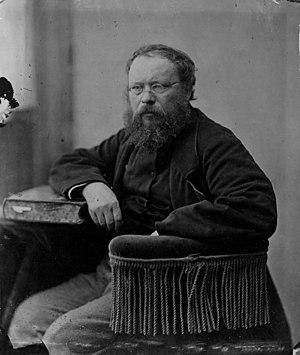
Le mot socialisme recouvre un ensemble très divers de courants de pensée et de mouvements politiques, dont le point commun est de rechercher une organisation sociale et économique plus juste. Le but originel du socialisme est d'obtenir l'égalité sociale, ou du moins une réduction des inégalités et, notamment pour les courants d'inspiration marxiste, d'établir une société sans classes sociales. Plus largement, le socialisme peut être défini comme une tendance politique, historiquement marquée à gauche, dont le principe de base est l'aspiration à un monde meilleur, fondé sur une organisation sociale harmonieuse et sur la lutte contre les injustices. Selon les contextes, le mot socialisme ou l'adjectif socialiste peuvent qualifier une idéologie, un parti politique, un régime politique ou une organisation sociale.